Bruno Léchevin

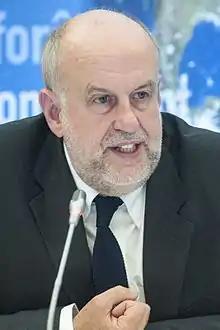
Léchevin in 2016

Bruno Léchevin (27 January 1952 – 6 February 2020) was a French trade unionist. He was President of the French Environment and Energy Management Agency from 2013 to 2018.